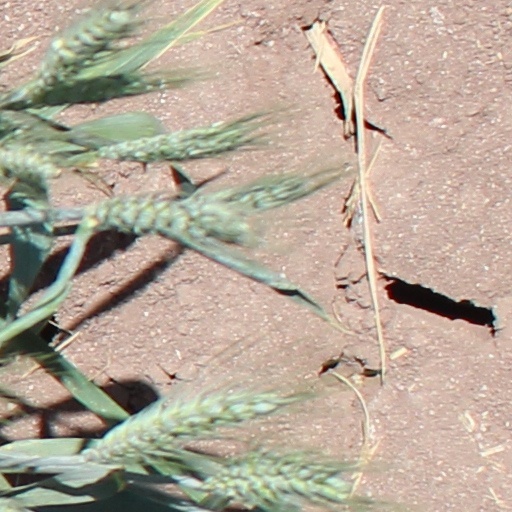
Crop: wheat